Rockland, Greater Victoria

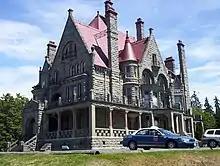
Craigdarroch Castle on 11 June 2005

Rockland is a historic neighbourhood of Victoria, British Columbia, Canada, located just southeast of downtown and northeast of Beacon Hill Park, and comprising the northern portion of the official city neighbourhood of Fairfield. Its boundaries are imprecise but the area roughly flanks Rockland Avenue.